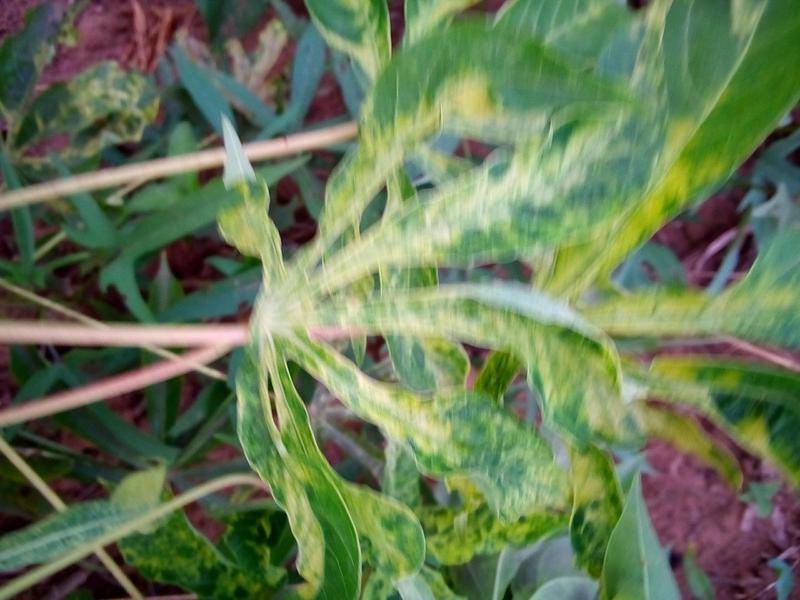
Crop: cassava
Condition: mosaic_disease